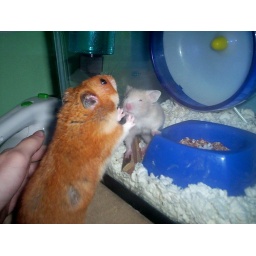
Two hearts, one wall of glass in between